Pentaceratops

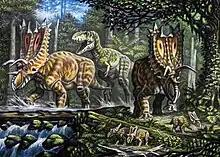
Restoration of "Bistahieversor" hunting "Pentaceratops"

"Pentaceratops", like all ceratopsians, was an herbivore. During the Cretaceous, flowering plants were "geographically limited on the landscape", and so it is likely that this dinosaur fed on the predominant plants of the era: ferns, cycads and conifers. It would have used its sharp ceratopsian beak to bite off the branches which were then shredded - leaves, needles, and all - by the tooth batteries, providing a self-sharpening continuous cutting edge in both upper and lower jaws. Ultimately the plant material was digested by the large gut.